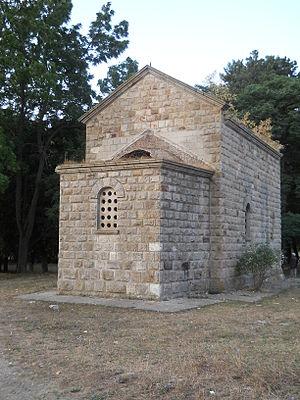
Vushtrri en albanais et Vučitrn en serbe latin est une ville et une commune/municipalité du Kosovo. Elle fait partie du district de Mitrovicë/Kosovska Mitrovica. Selon le recensement kosovar de 2011, la ville intra muros compte 26 964 habitants et la commune/municipalité 69 870.
Samadrexhë en albanais et Samodreža en serbe latin est une localité du Kosovo située dans la commune/municipalité de Vushtrri/Vučitrn et dans le district de Mitrovicë/Kosovska Mitrovica. Selon le recensement kosovar de 2011, elle compte 323 habitants, dont 1 319 Albanais.
Cet article propose une liste des monuments culturels du Kosovo. Elle intègre des monuments inscrits dans les registres de l'Institut pour la protection du patrimoine de la République de Serbie et sur la liste de l'Académie serbe des sciences et des arts, en tant que le Kosovo est encore considéré comme une province autonome par la Serbie et une partie de la communauté internationale ; parallèlement le Kosovo, qui a proclamé son indépendance en 2008, a établi une liste provisoire de monuments culturels.